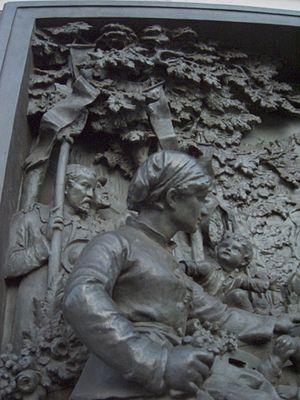
Fête nationale